Conkers

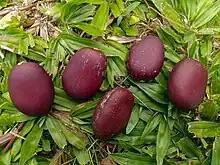
"Hymenaea courbaril" seeds are used to play a similar game in Puerto Rico.

A similar Puerto Rican game (played with the smaller seed of the jatobá, "Hymenaea courbaril") is called "gallitos" (meaning small roosters or cocks, as in cockfighting). The opponents face each other and the defending gallito is laid in the center of a circle drawn in the dirt. Not until the attacking player misses will the defending player take a turn. Upon missing, if the attacking player is quick enough, they will try to swing at the defending gallito before the defendant removes it from within the circle. If the defending gallito is struck it must remain in the circle until the attacker misses again. This move is called a ""paso de paloma"".